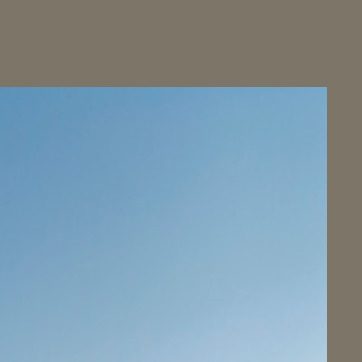
Material: sky